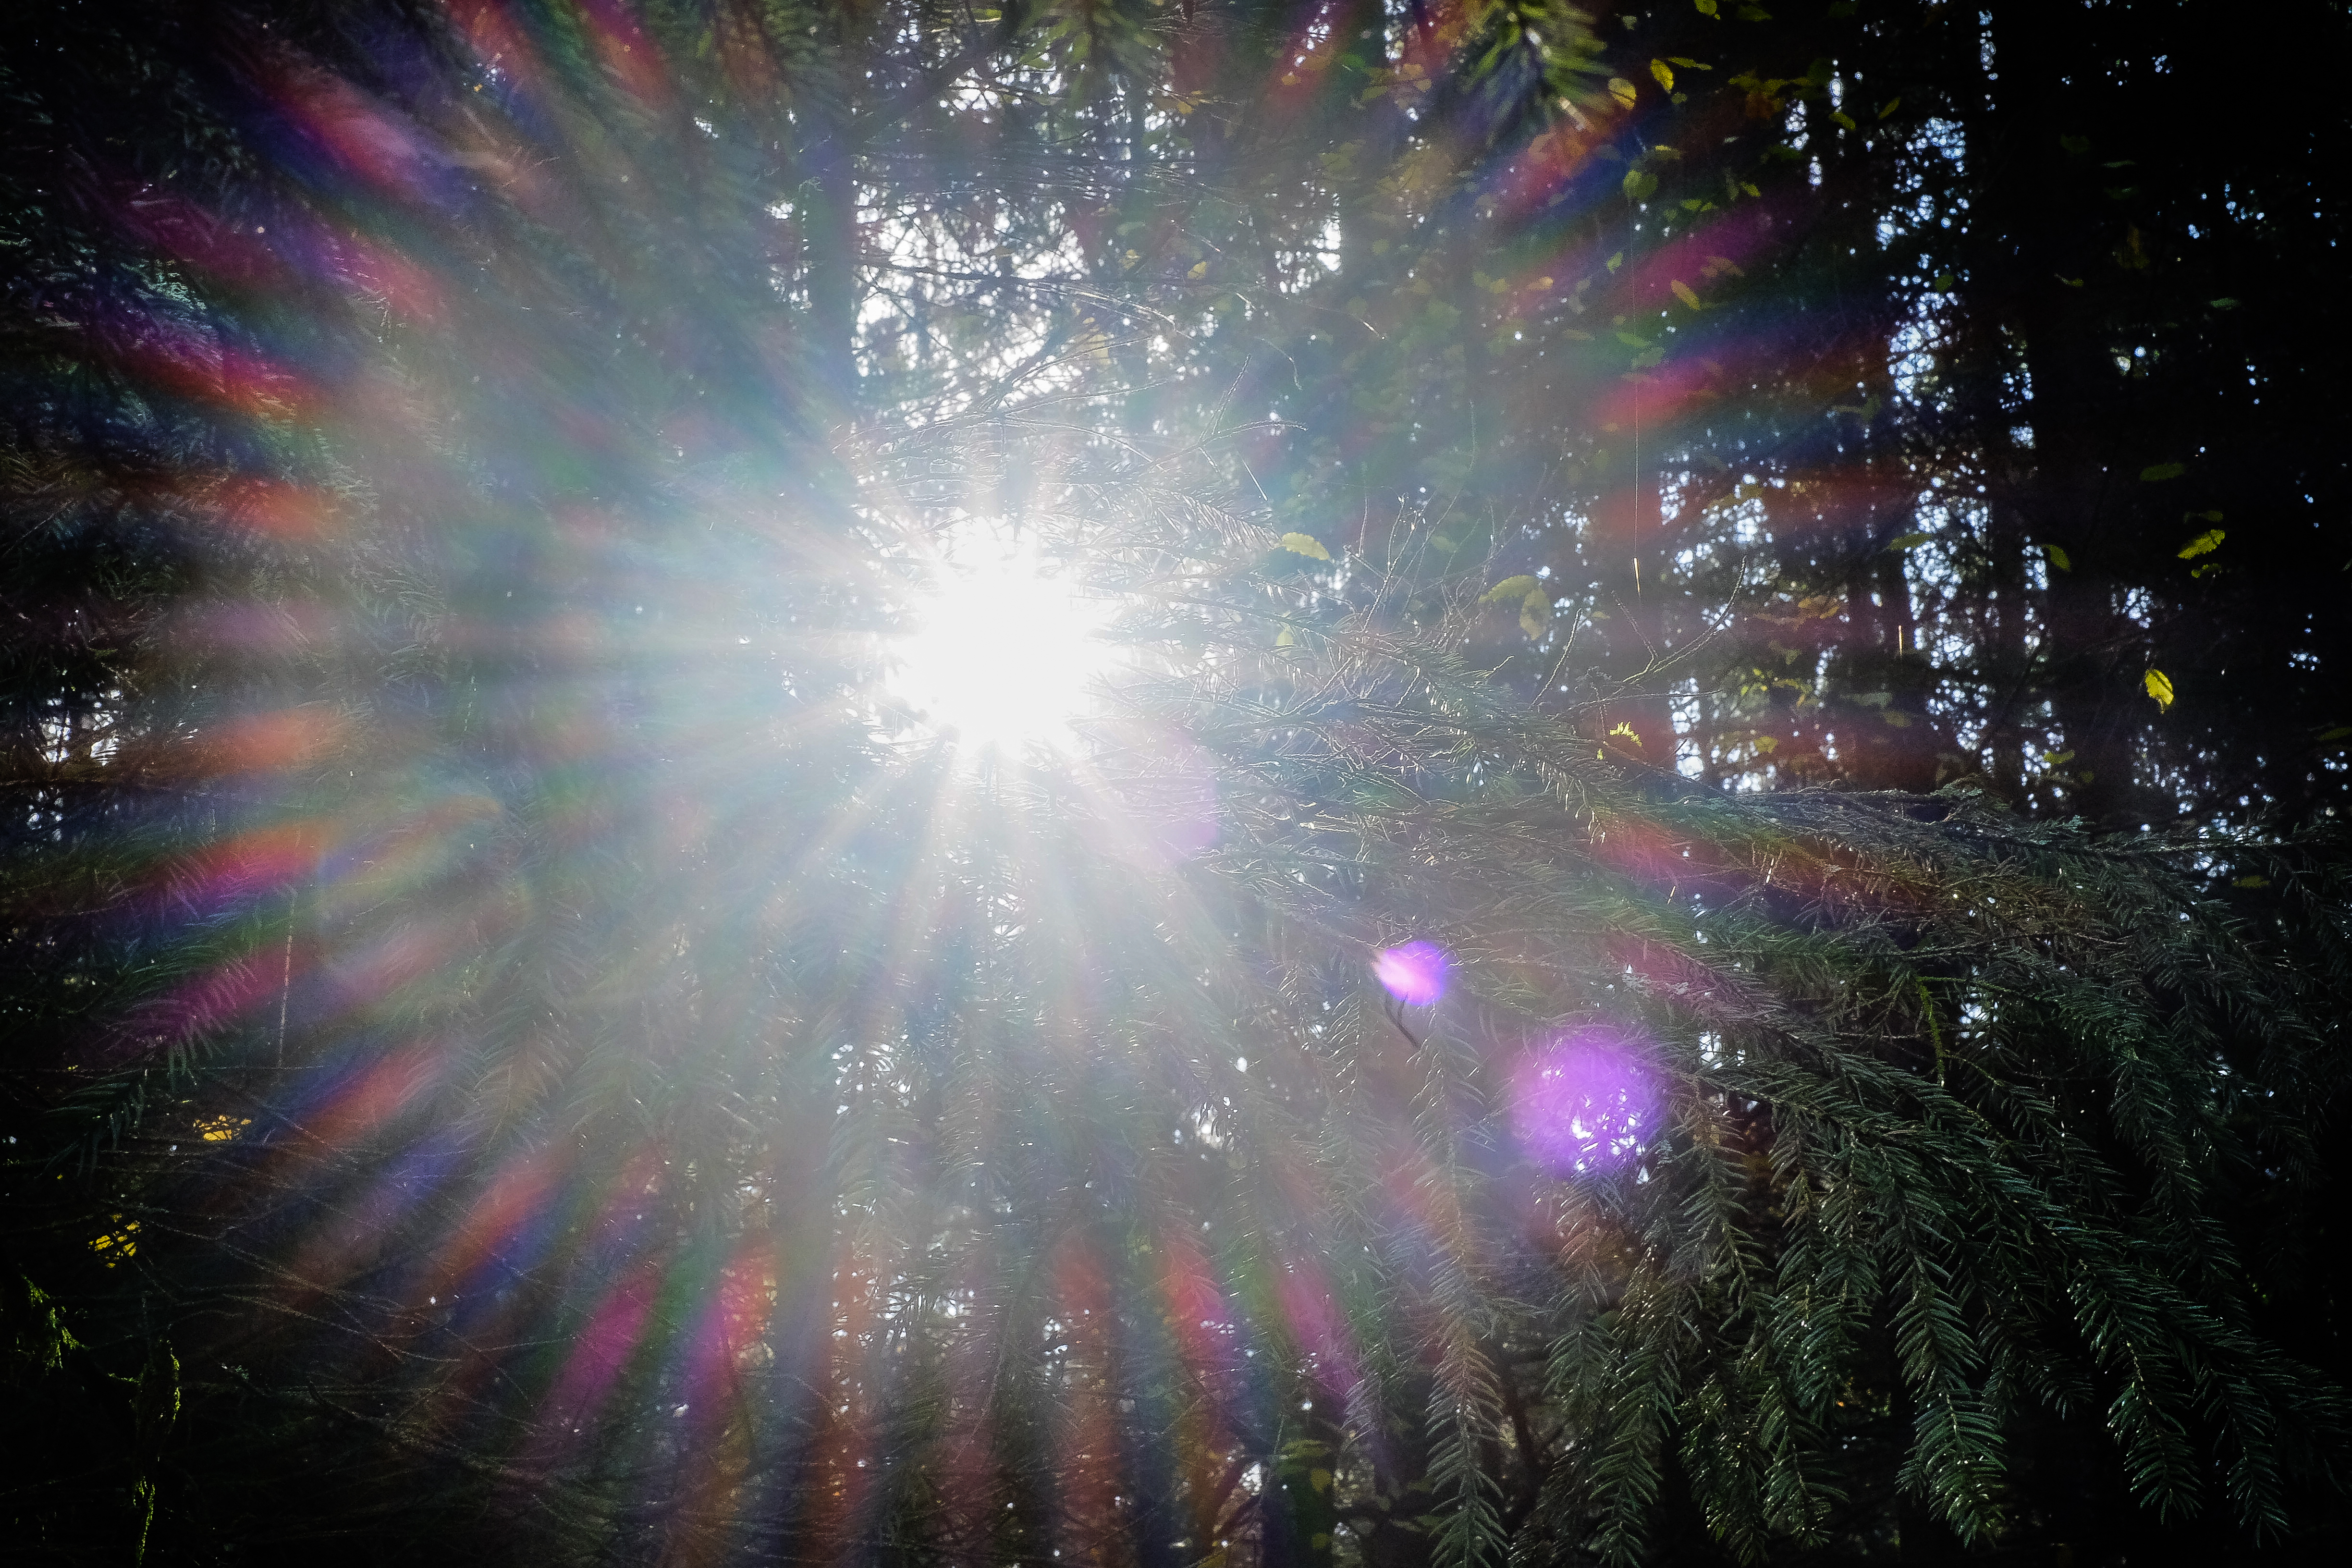
nature, forest, light, sun, night, sunlight, recreation, trees, fireworks, rays, strahlen, sonne, natur, bume, halo, wald, outdoor recreation